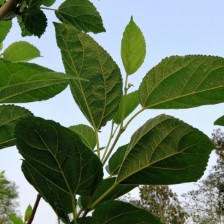
Variety: BlackAustralia